Precious Blood Catholic Church (Chickasaw, Ohio)

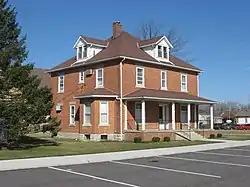
Front and side of the rectory

Precious Blood Catholic Church is a Roman Catholic parish in Chickasaw, Ohio, United States. Erected in 1903 and still an active parish, the church historically owned two buildings constructed in its early years that have been designated as historic sites.